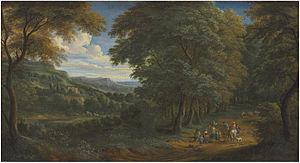
Adriaen Frans Boudewyns, dit le Vieux, francisé en Adrien François Baudouin, est un peintre et graveur flamand, né à Bruxelles où il est baptisé le 3 octobre 1644 et mort dans la même ville en 1711. Il est principalement connu pour des paysages avec arbres, paysages à l’italienne avec architecture, vues de rivières et villages, paysages urbains et côtiers et scènes architecturales.